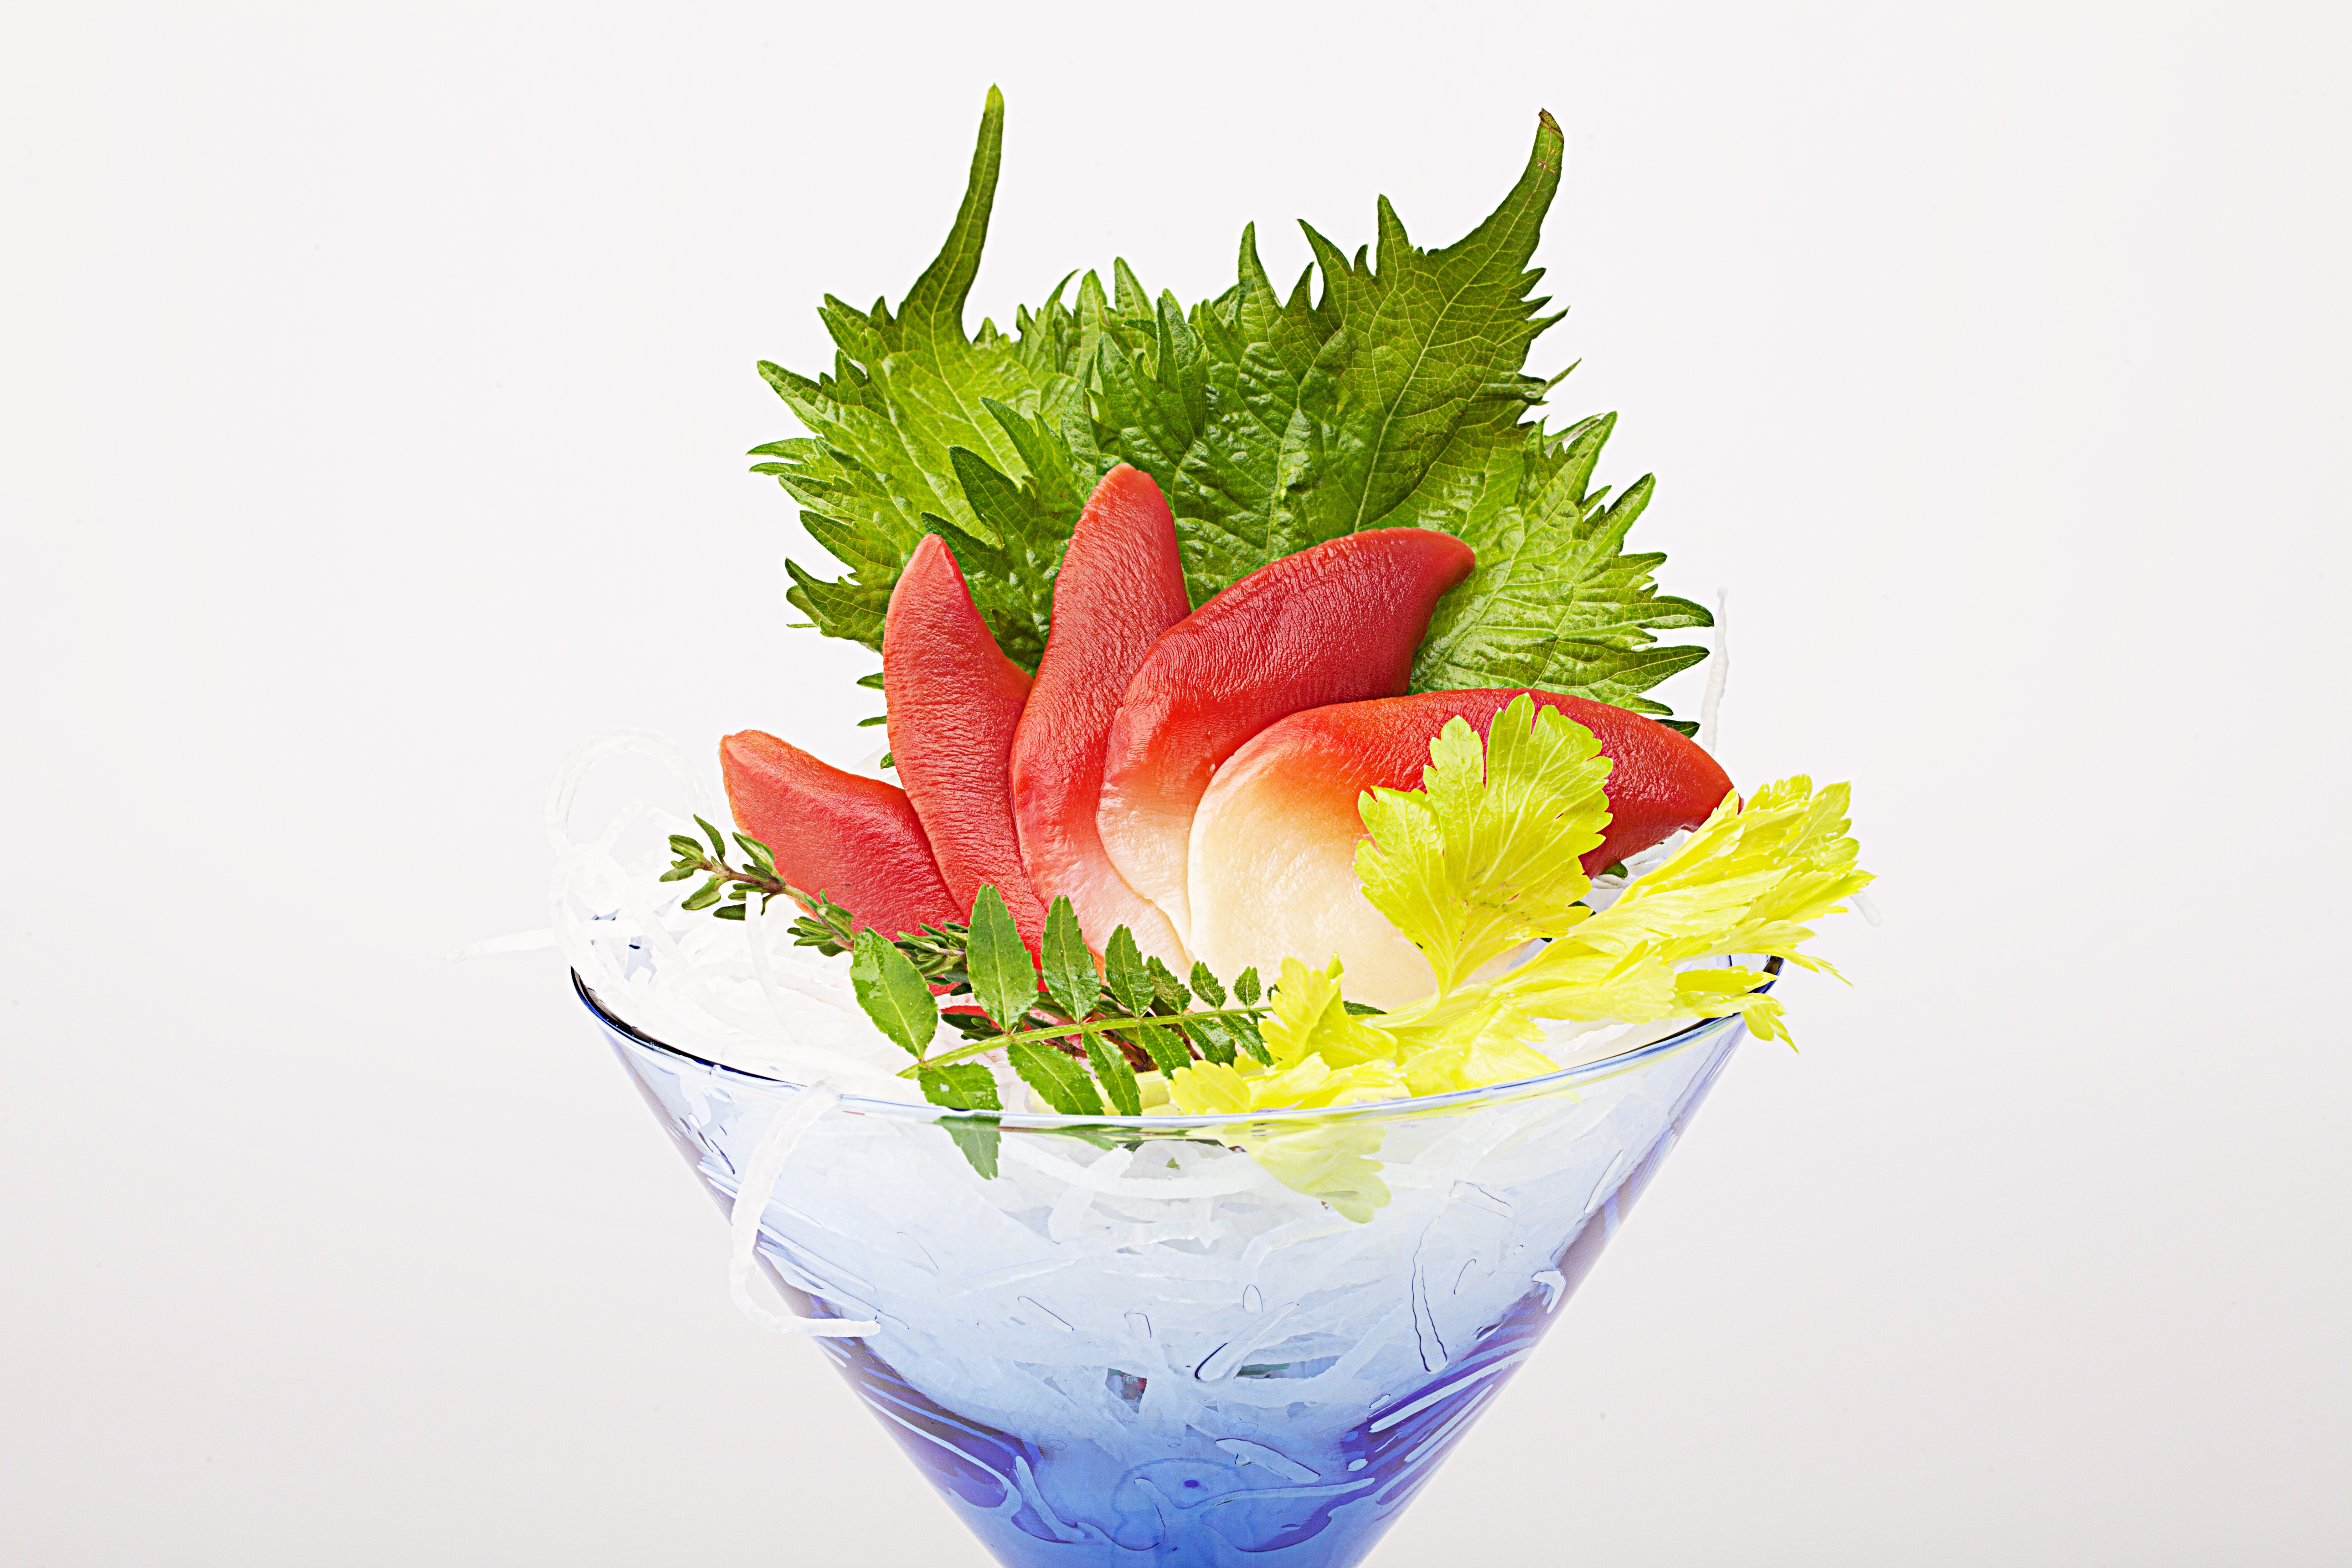
food, flower, flower arranging, floristry, dish, garnish, vegetable, cut flowers, floral design, flower bouquet, flowerpot, petal, vase, plant, artificial flower